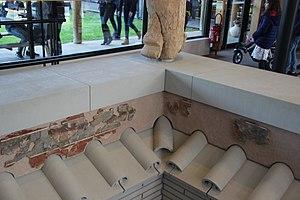
Fresque bassin maison au grand péristyle
La Maison au grand péristyle ou de manière erronée Villa au grand péristyle, aussi appelée domus du bas de Vieux, est une domus gallo-romaine du site archéologique de Vieux-la-Romaine, l'antique Aregenua, située à environ 15 km au sud de Caen.